Sega AM2

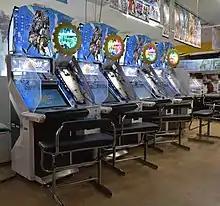
Arcade version of Kantai Collection

AM2 continued to develop games after the merger. "Virtua Fighter 5" was released in 2007. An upgrade, "Virtua Fighter 5 R", was released the following year. The last release of the "Virtua Fighter" franchise was the console port of "Virtua Fighter 5: Final Showdown", the final iteration of the game. "Ghost Squad", in the style of "Virtua Cop", received an arcade and a Wii release in 2008. AM2 has developed games for the "" series, as well as a number of free-to-play smartphone games in Japan, such as "Soul Reverse Zero". Some titles have been developed for consoles as well, such as "Hatsune Miku: Project Diva Mega 39’s" for Nintendo Switch. AM2 became involved with the "Hatsune Miku" license with items for "Virtua Fighter 5 R" and the racing game . When the PSP game "Hatsune Miku: Project DIVA" was in development, it was decided that AM2 would develop an arcade version as well as develop the holographic imagery for "Hatsune Miku""'s" live concerts. The visuals for these projects were based on the "Virtua Fighter 5 engine". Makoto Osaki called this period the most stressful for him since "Shenmue".